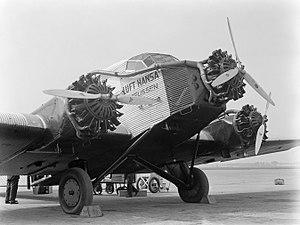
Le Junkers G 31 était un avion de transport réalisé en Allemagne durant l'Entre-deux-guerres par Junkers. Il constitue une conception intermédiaire entre les G 23 et G 24 du début des années 1920 et la version finale des trimoteurs Junkers, le Ju 52.